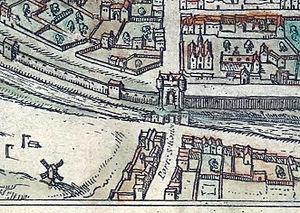
Porte Saint-Honoré de l'enceinte de CharlesV sur le Plan de Braun and Hogenberg (c.1530, publié en 1572, édition of 1593).
Le siège de Paris est entrepris en 1429 par les troupes françaises du roi Charles VII, sous l'impulsion notable de Jeanne d'Arc, en vue de prendre la cité tenue par les alliés anglo-bourguignons. Les troupes royales ne parviennent pas à entrer dans Paris, défendue par le gouverneur Jean de Villiers de L'Isle-Adam et le prévôt Simon Morhier.